Minnesota State Capitol Mall

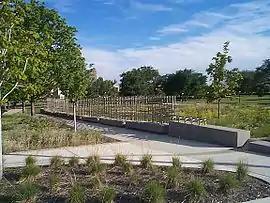
Minnesota Woman Suffrage Memorial

Judicial Center Plaza is a public space with abstract pieces of granite scattered about the yard representing Greek ruins. The plaza consists of benches, columns, fixtures, a small amphitheater and a memorial wall.